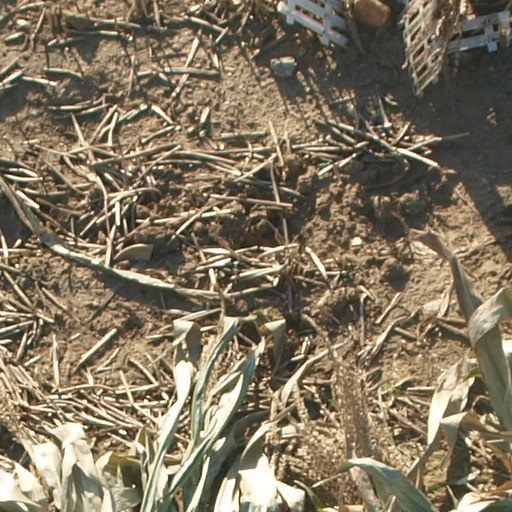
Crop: maize; corn